Curtis (50 Cent album)

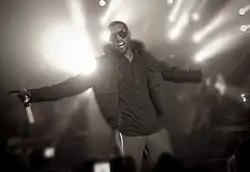
Publicity over the album's release date pitted 50 Cent in a sales competition against American rapper Kanye West (pictured).

"Curtis" debuted at number two on the US "Billboard" 200 chart, selling 691,000 copies in its first week. It had the fourth highest sales week for an album in 2007 (topping Linkin Park's "Minutes to Midnight" which sold 625,000, then outsold by the Eagles' "Long Road Out of Eden", which moved 711,000 units and later Alicia Keys' "As I Am" bringing in 742,000 copies.) It also had the highest sales week for an album by an East Coast-based artist since Jay-Z's "Kingdom Come" debuted with 680,000 copies sold several months earlier. However, "Curtis" brought in the third-lowest first-week sales of 50 Cent's career, with "Get Rich or Die Tryin'" selling 872,000 and "The Massacre" moving 1.14 million copies.